Cascade Range

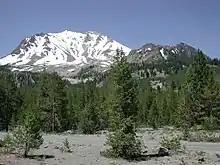
Lassen Peak in the California Cascades. Southernmost volcano in the Cascade Range and part of Lassen Volcanic National Park

In 1814, Alexander Ross, a fur trader with the North West Company, seeking a viable route across the mountains, explored and crossed the northern Cascades between Fort Okanogan and Puget Sound. His report of the journey is vague about the route taken. He followed the lower Methow River into the mountains. He might have used Cascade Pass to reach the Skagit River. Ross was the first European-American to explore the Methow River area and likely the first to explore the Stehekin River and Bridge Creek region. Due to the difficulty of crossing the northern Cascades and the paucity of beaver, fur-trading companies made only a few explorations into the mountains north of the Columbia River after Ross.